Bumblebee (DC Comics)

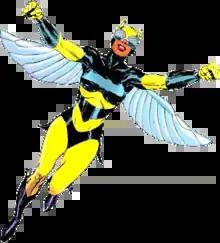
Bumblebee as depicted in "The Other History of the DC Universe" #2 (January 2021). Art by Giuseppe Camuncoli (pencils), Andrea Cucchi (inks), and Jose Vallarrubia (colors).

Bumblebee (Karen Beecher-Duncan) is a superheroine appearing in American comic books published by DC Comics and other related media, commonly as a member of the Teen Titans. She first appeared as Karen in December 1976's "Teen Titans" #45, and adopted the Bumblebee identity three issues later. Historically, Bumblebee is sometimes considered DC Comics' first Black woman superhero character, though this distinction is also accorded to Nubia, a less traditional costumed crimefighter than Bumblebee, who debuted three years earlier in 1973.